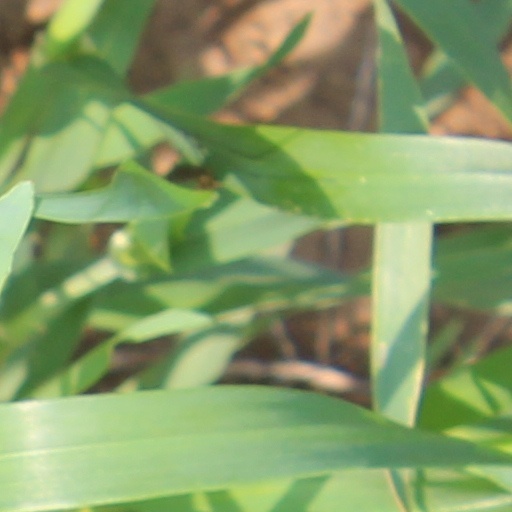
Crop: wheat